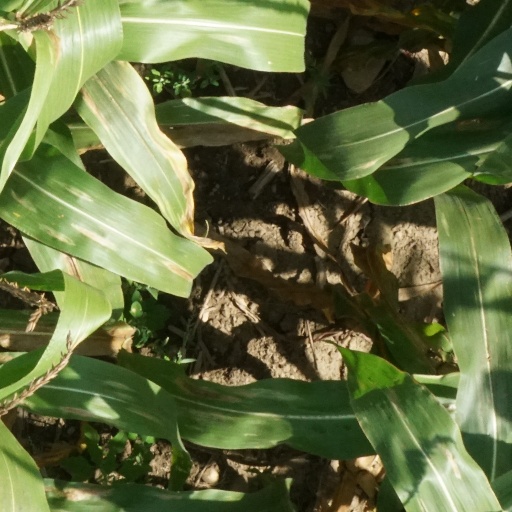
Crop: maize; corn